Giuseppe Pecci

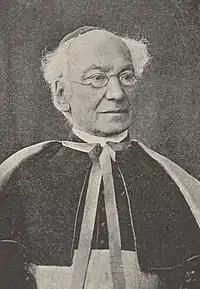
Photo of Cardinal Pecci in 1887

Giuseppe Pecci (13 December 1807 – 8 February 1890) was a Jesuit Thomist theologian, whose younger brother, Gioacchino, became Pope Leo XIII and appointed him a cardinal. The Neo-Thomist revival, which Pecci and Leo XIII originated in 1879, remained the leading papal philosophy until Vatican II. He was the last papal relative elevated to cardinal.